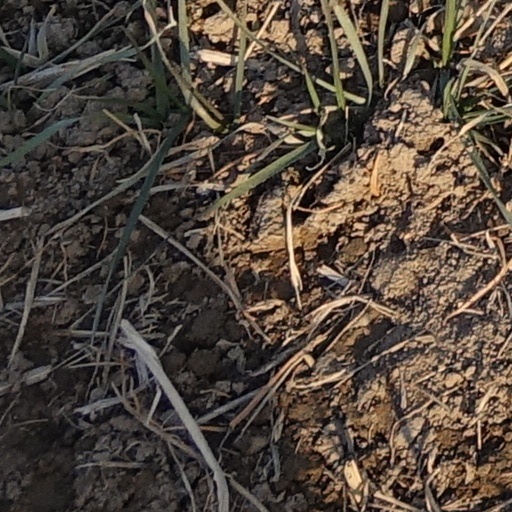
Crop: wheat